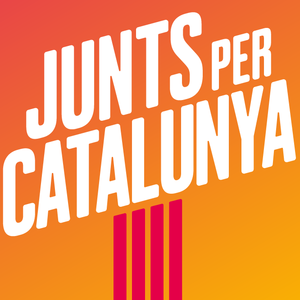
Ensemble pour la Catalogne est un parti politique indépendantiste catalane formé par le Parti démocrate européen catalan et des personnalités indépendantes en vue des élections au Parlement de Catalogne de 2017 et des élections générales espagnoles d'avril 2019.